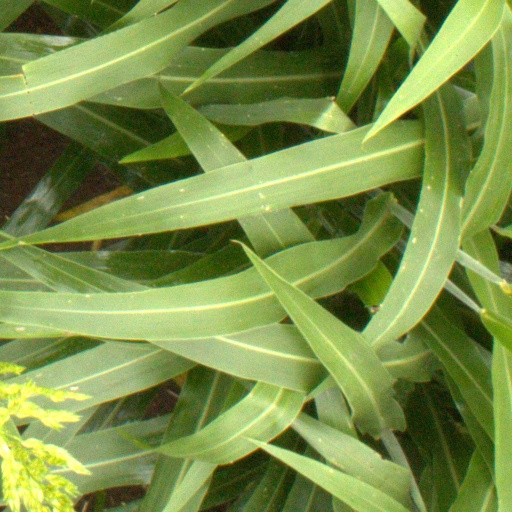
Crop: sorghum